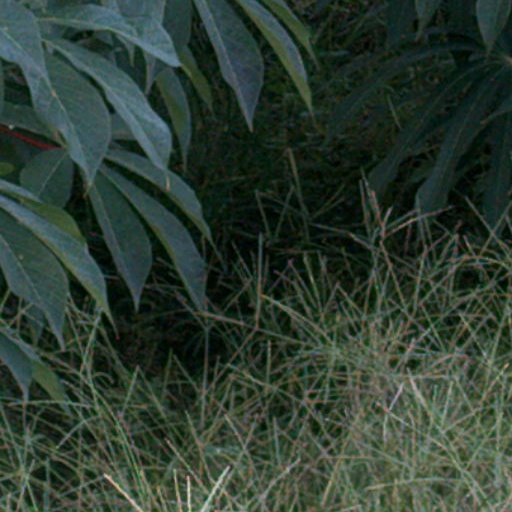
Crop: cassava